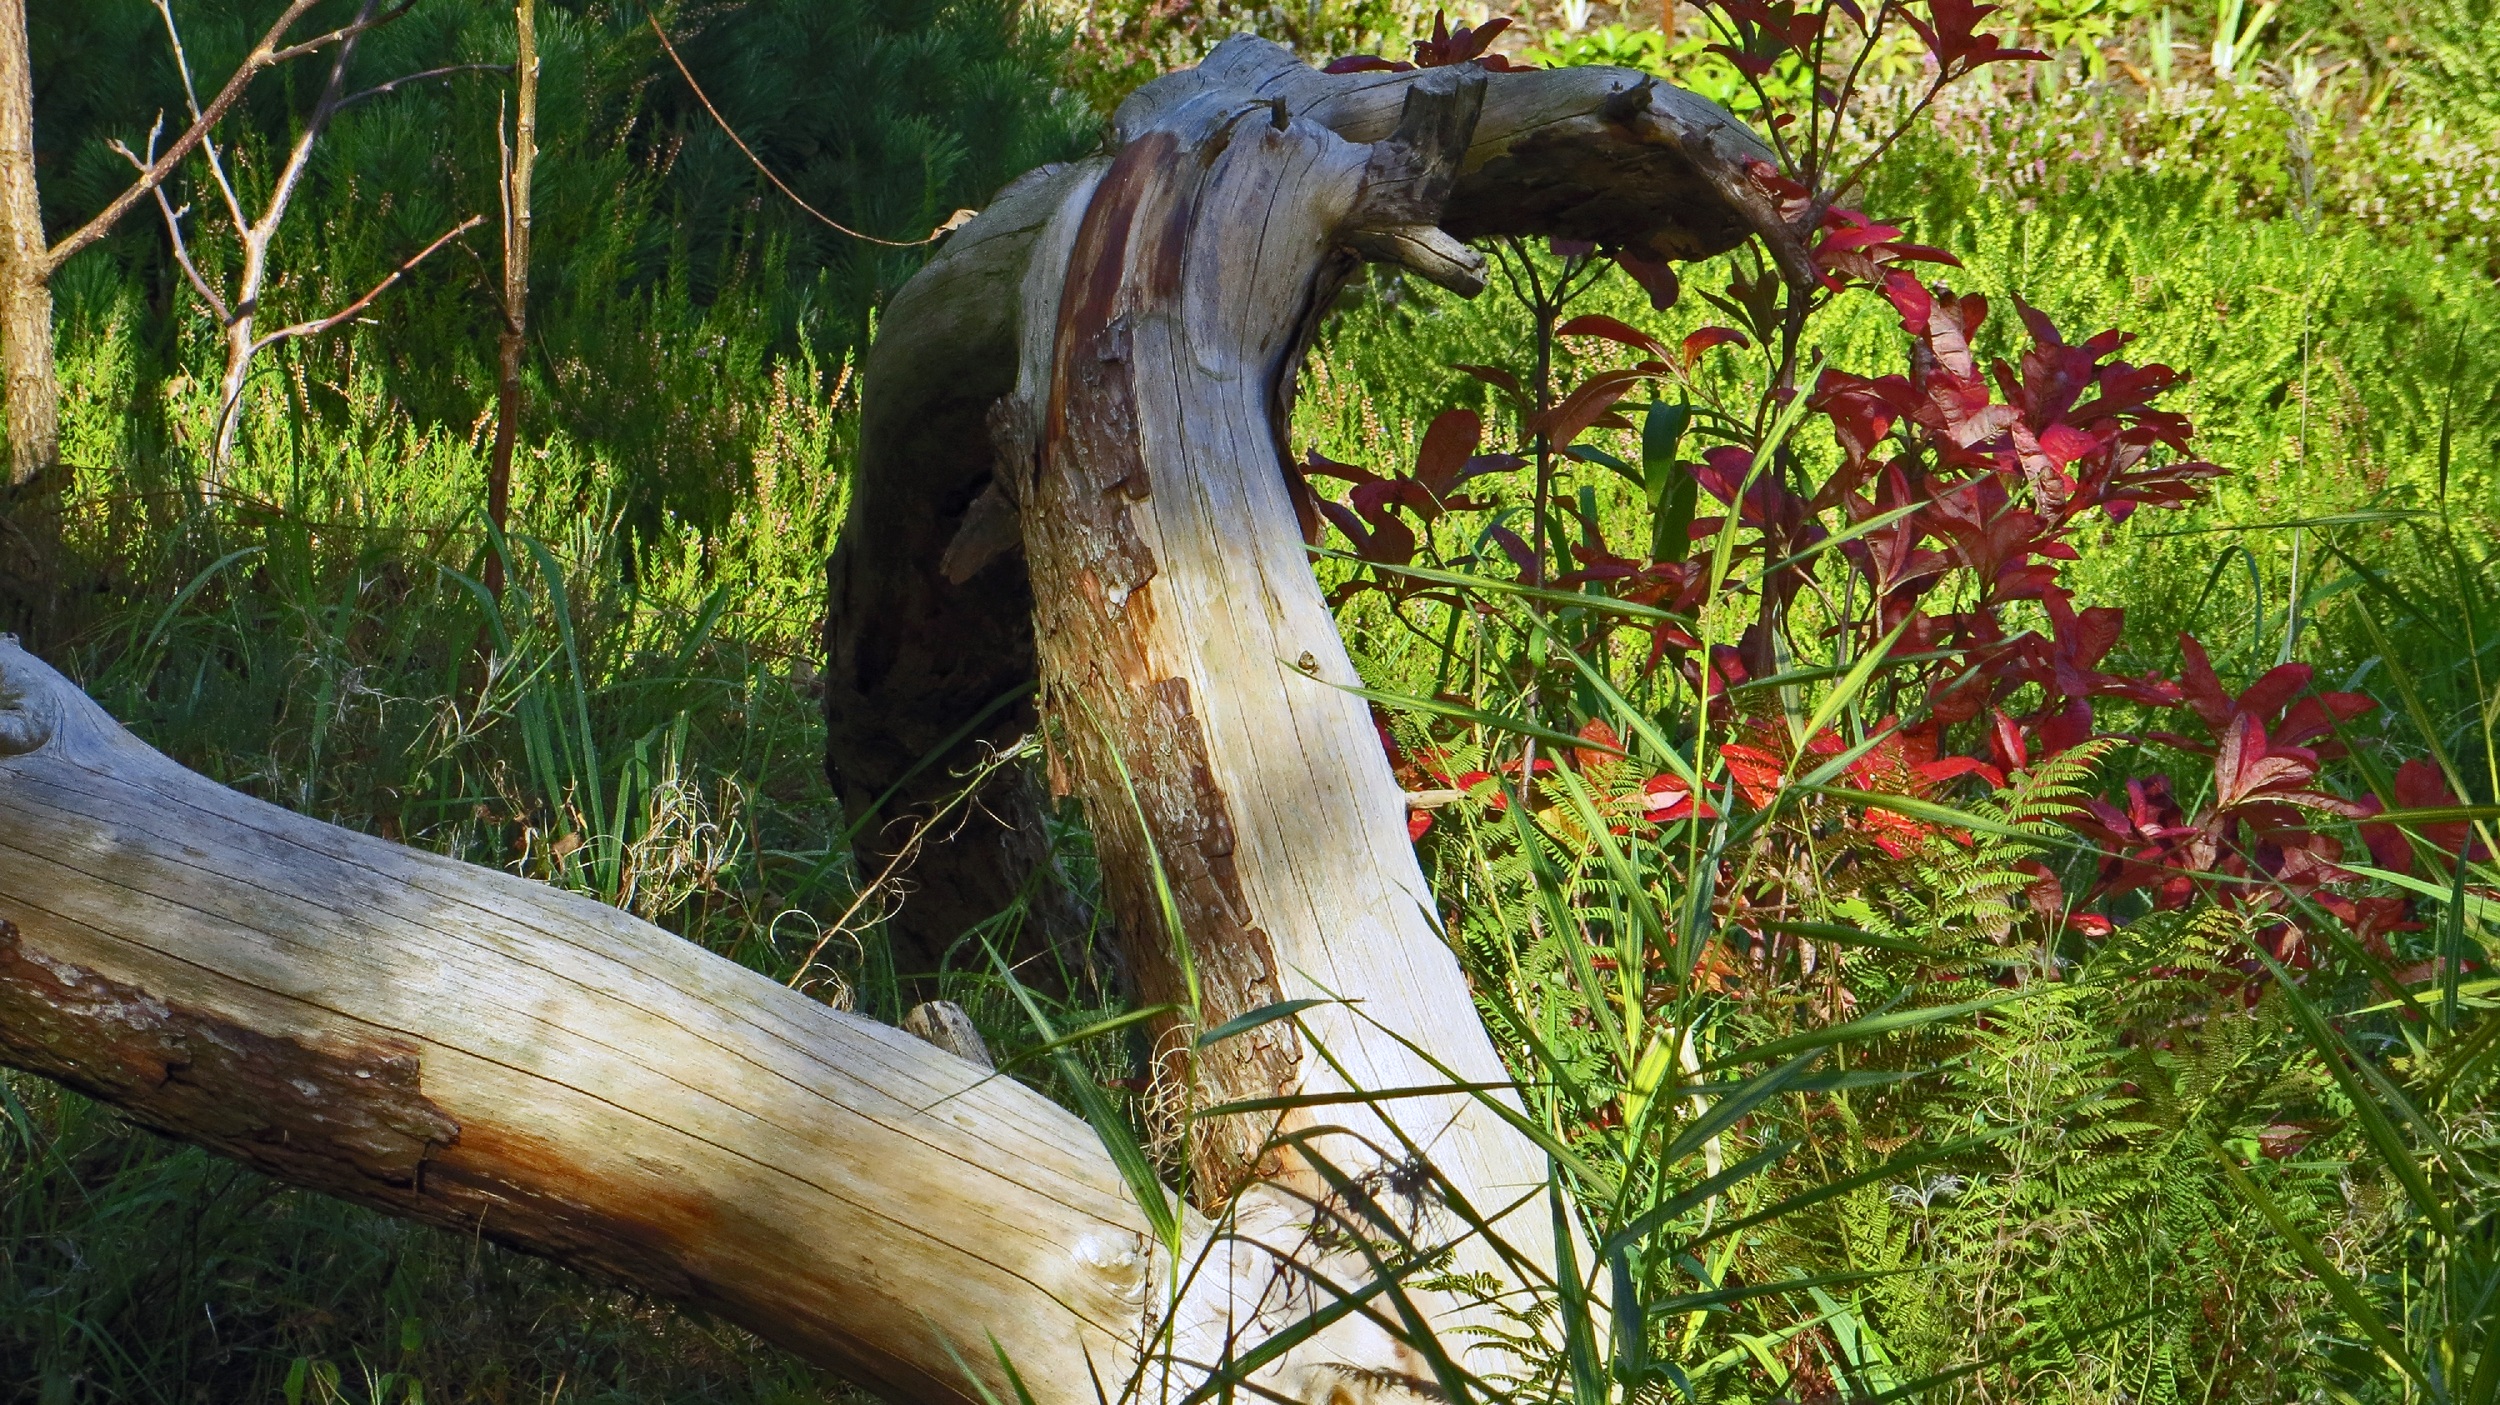
landscape, tree, nature, plant, wood, meadow, flower, wildlife, wild, green, jungle, flora, sculpture, rainforest, tree stump, wild growth, biotope